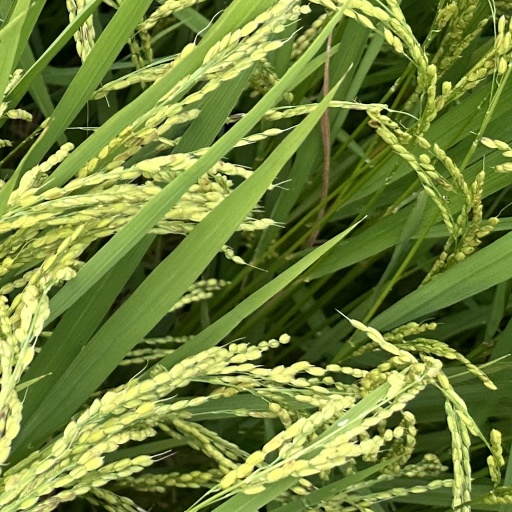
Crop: rice